Yamil Asad

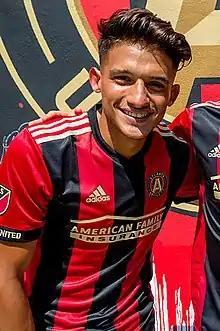
Asad in 2017

Yamil Rodrigo Asad (born 27 July 1994) is an Argentine professional footballer who plays as an attacking midfielder for Cuiabá in the Campeonato Brasileiro Série B.